Tiki King

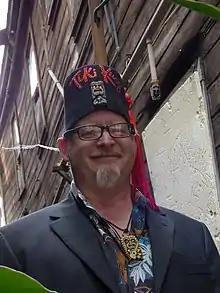
Tiki King of the Wicked Tinkers at Locke, California in 2017.

James Patrick Baron, also known as Tiki King, (born November 14, 1963) is an artist, musician, and luthier. He was an artist in the tiki revival scene of the early 1990s. As a luthier he created the pineapple cutaway double octave ukulele and has designed ukuleles for celebrities such as Greg Hawkes (The Cars) and Bette Midler. He released three solo ukulele CDs as well as one with his lounge band Tiki King and the Idol Pleasures. He currently plays bass drum and ukulele in Tribal Celtic band the Wicked Tinkers who have released a total of nine albums.